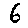
Label: 6